Question: Please indicate a possible affordance area of the jump_skateboard that can be used for standing
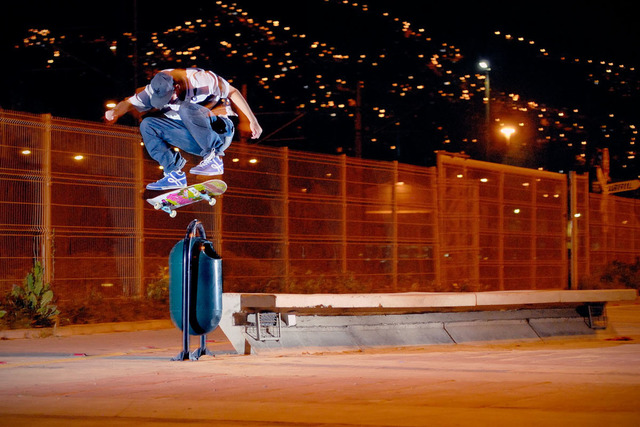
Answer: [138.578, 176.431, 230.136, 220.457]